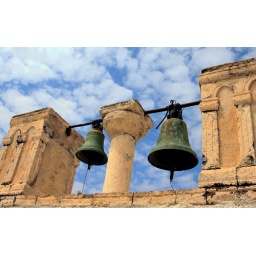
Closeup view of an old bell tower and fluffy clouds in Oia. Santorini island, Cyclades, Greece